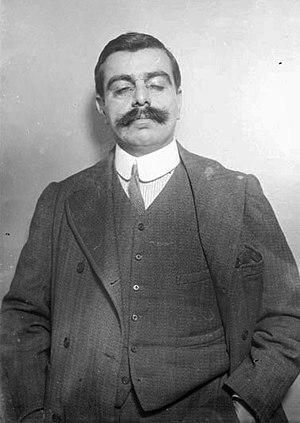
Aga Khan III, né sultan Mohammed Chah, était le 48ᵉ imam des ismaéliens nizârites. Il succéda à son père Aga Khan II en 1885, alors qu'il n'avait que huit ans. Il est président de l'Assemblée générale de la Société des Nations en 1937 et 1938.